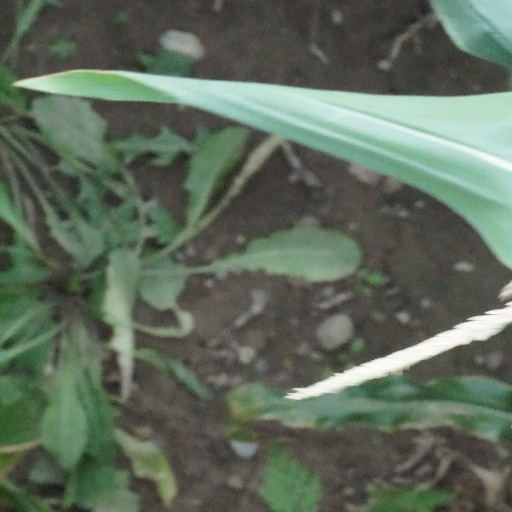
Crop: maize; corn